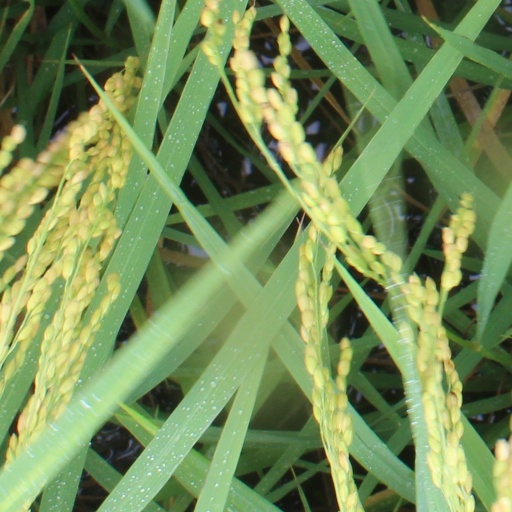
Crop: rice